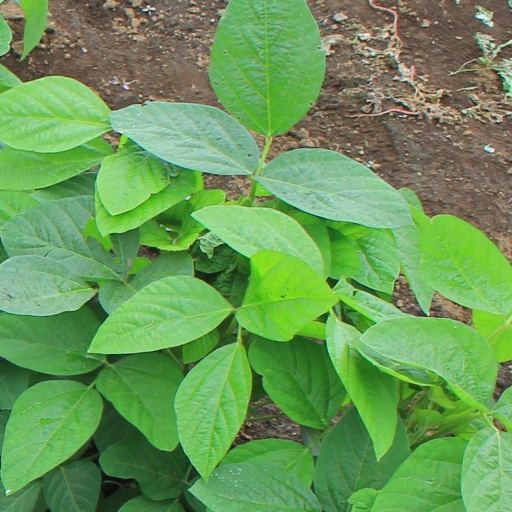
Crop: soybean